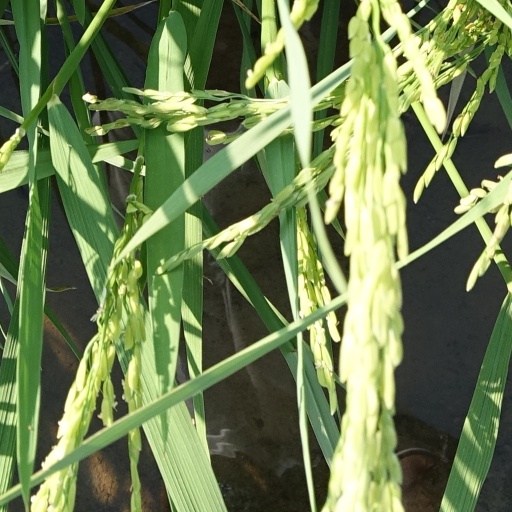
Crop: rice